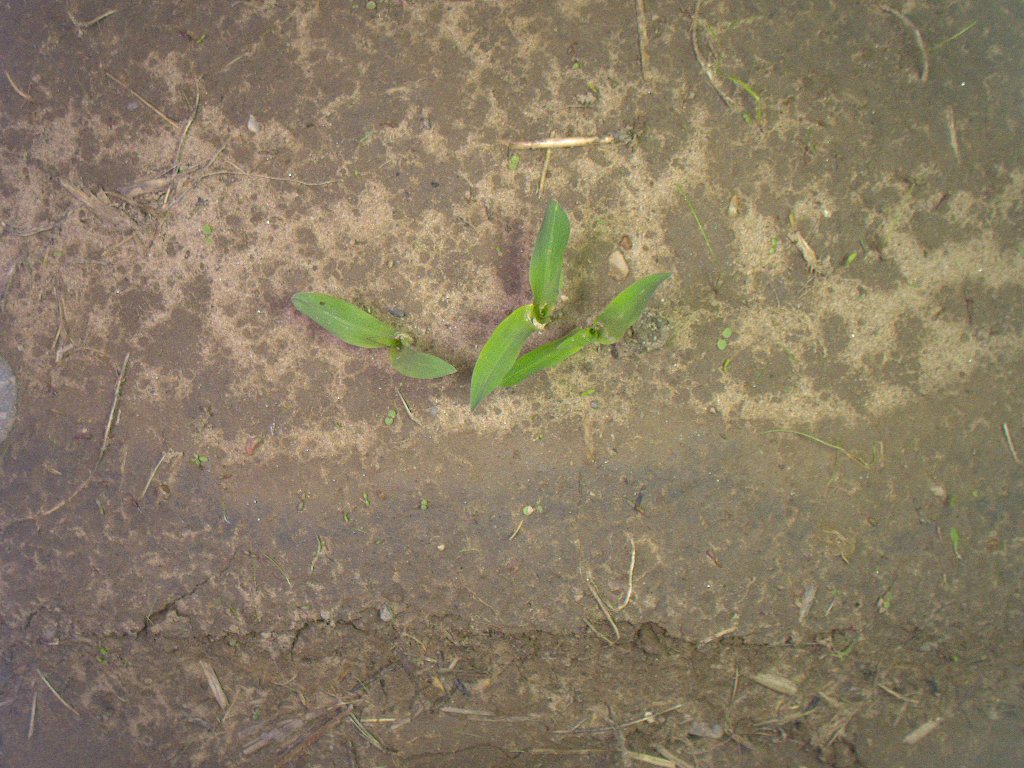
Crop: maize
Objects: maize, maize, maize, stem_maize, stem_maize, stem_maize